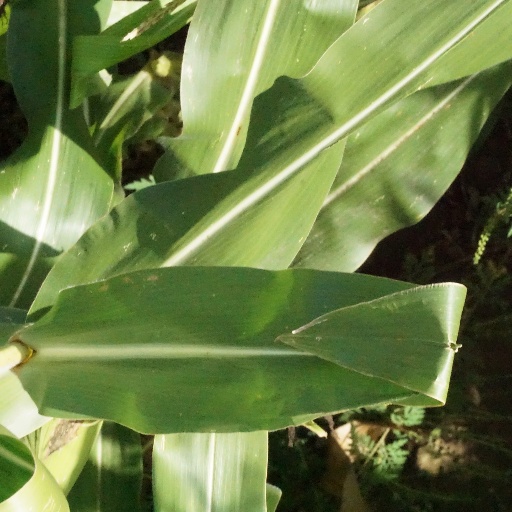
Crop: maize; corn